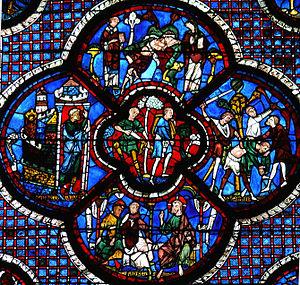
Cathédrale de Chartres - Vitrail du Bon Samaritain, panneaux 4, 5, 6, 7 et 8.
Pour un article plus général, voir Cathédrale Notre-Dame de Chartres.
La théologie de la Lumière est une théologie qui s'est exprimée dans l'architecture dite « gothique », et qui a guidé la conception des cathédrales gothiques en Occident.